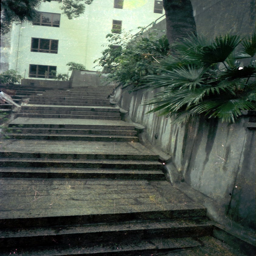
stairs along the real entrance